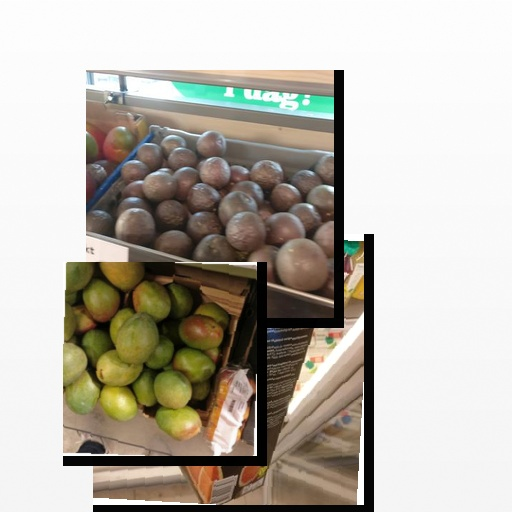
Food items: mango, passion_fruit, red_grapefruit_juice